Treasure (song)

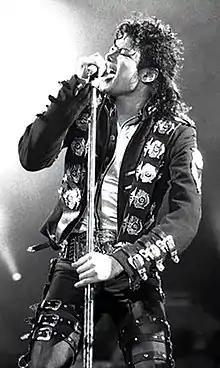
Various critics compared "Treasure" to Michael Jackson's music.

"Treasure" was well-received by music critics. Jason Lipshutz of "Billboard" wrote that one "gets the feeling that 'Treasure', with its grand harmonies, classically kooky hooks and slyly sexual undertones, is the musical mode that makes Mars the happiest", while "Spin"s Dan Hyman favorably compared "Treasure" to the work of American disco artist Donna Summer. Journalist Robert Copsey of "Digital Spy" gave the song a rating of 4 out of 5, and noted that it "sounds like a modern-day 'Rock with You', a feat that few could get away with pulling off so authentically". Ryan Reed of "Paste" gave the song a positive review, and described "Treasure" as a "stripper-theme funk-pop with gooey synth pads and enormous slap-bass fills that punch through like air-humps". "Rolling Stone"s Jody Rosen commented that "Treasure" is "creamy Michael Jackson/Prince-schooled disco soul", while Matt Cibula from "PopMatters" also compared the "funky" song to the work of those two musicians when he said that "Treasure" "knows that a flirt beats a bleat any day". Matthew Horton from BBC Music wrote that the track has a "sugary early 80s funk", and that it "is lathered in so much slap bass it starts to sting". Evan Rytlewski of "The A.V. Club" wrote that for this "disco-spiked" song, Mars "capably sells himself as a one-man Maroon 5". Tim Sendra of AllMusic found that the song had an "easy-going charm" of the previous album, and described it as "MJ-inspired disco jam".